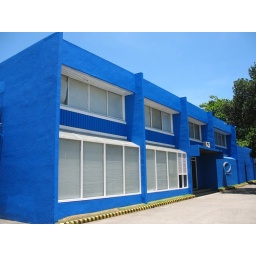
the building where i work, in Talamban. everything's blue here. my favorite color.